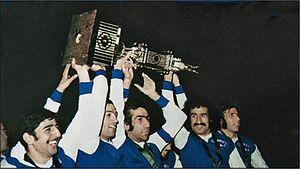
La saison 1974-1975 du Championnat d'Iran de football est la quatrième édition du championnat national de première division iranienne. Douze clubs iraniens prennent part au championnat organisé par la fédération. Les équipes sont regroupées au sein d'une poule unique où elles rencontrent leurs adversaires deux fois, à domicile et à l'extérieur. En fin de saison, pour permettre le passage du championnat de 12 à 16 clubs, le dernier du classement est relégué et remplacé par les cinq meilleures équipes de deuxième division.